Naharayim

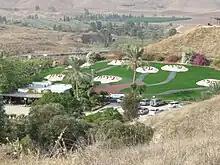
Naharayim Memorial to the victims of the Island of Peace massacre

Although the 1949 Israel-Jordan armistice agreement did not explicitly mention this region, the map attached to the agreement showed the armistice line cutting off a corner of Jordan between the two rivers (the present day Island of Peace). When Israel sent military forces into this corner in August 1950, Jordan filed a complaint with the United Nations Security Council. According to Jordan, the map had been improperly altered from the original agreed by the parties, was inadequately signed, and in any case the armistice agreement was never intended to alter the territory of Jordan. Israel responded that it was immaterial how the map came to be how it was, as only the final version was binding. The Security Council then questioned Ralph Bunche, who had been the UN mediator at the armistice negotiations at Rhodes. He said that the parties had brought map overlays to Rhodes from earlier informal negotiations and they were transferred manually onto a 1:250,000 map (shown right). He could not explain why a part of Jordan had been cut off and was sure it had not been brought up in the formal meetings. However, his opinion was that although the region remained sovereign Jordanian territory it was on the Israeli side of the armistice line because the map was an integral part of the agreement which both parties had signed.